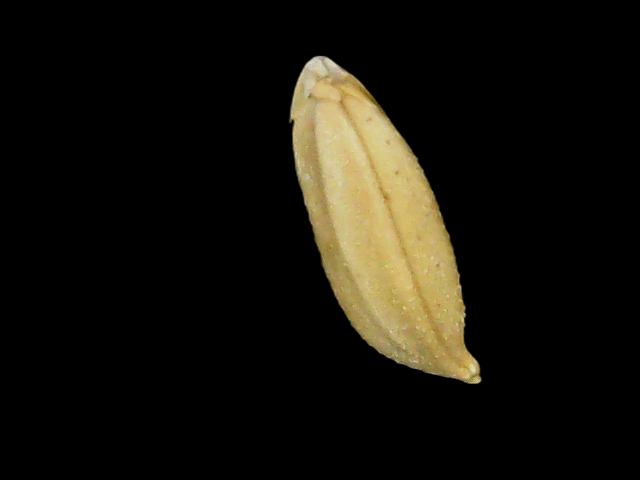
Rice variety: Binadhan10